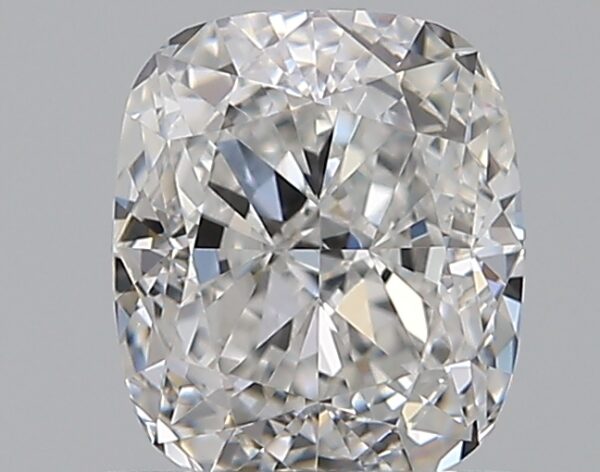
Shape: cushion
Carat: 0.72
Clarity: VVS2
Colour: E
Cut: EX
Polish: EX
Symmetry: GD
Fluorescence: M
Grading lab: GIA
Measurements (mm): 5.64 x 4.79 x 3.12